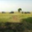
Label: plain